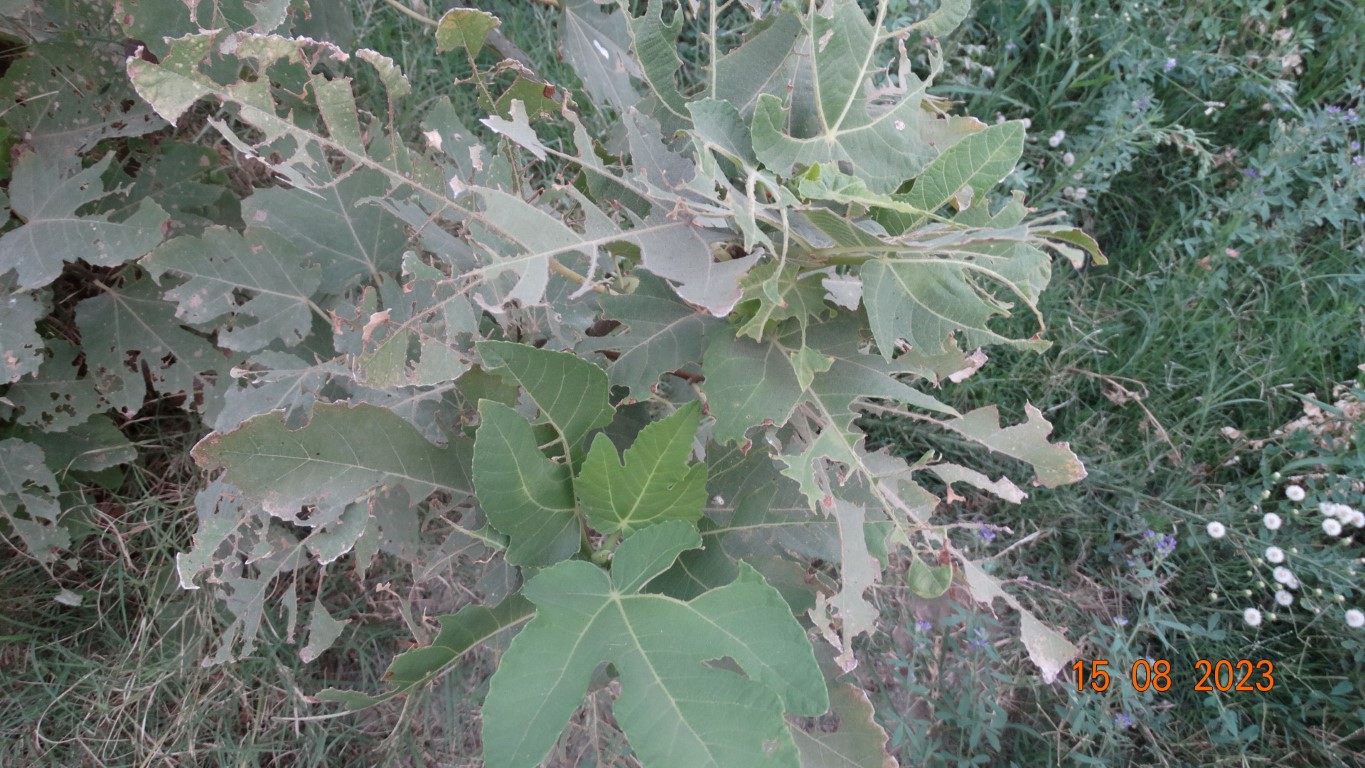
Label: infected